Chevrolet Chevy II / Nova

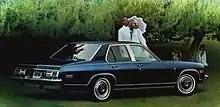
1975 Chevrolet Nova LN

Retired race car driver and muscle car specialist Don Yenko of Yenko Chevrolet in Canonsburg, Pennsylvania, refitted a series of third-generation Novas, as well as Chevelles and Camaros for optimum performance to compete with the frontrunning Ford Mustangs, Plymouth Barracudas and Dodge Challengers. The specially redesigned Nova (sometimes known as the "Yenko Supernova") had an improved suspension to compensate for the powerful and heavy V8 engine that powered the Yenko Super Cars. Only 37 were known to be produced with an original selling price of $4,000.00. Today, only seven units are registered and known to exist. In 1970, emissions standards and fuel economy were taking a toll on muscle cars. To counter this, Yenko requested a high-output Chevy V8 in his special line of Novas, the same engine that the new Z-28 Camaro and LT1 Corvette shared. Additionally, the new "Yenko Deuce", as it was known, had extensive suspension, transmission, and rear axle upgrades along with some very lively stripes, badges, and interior decals.